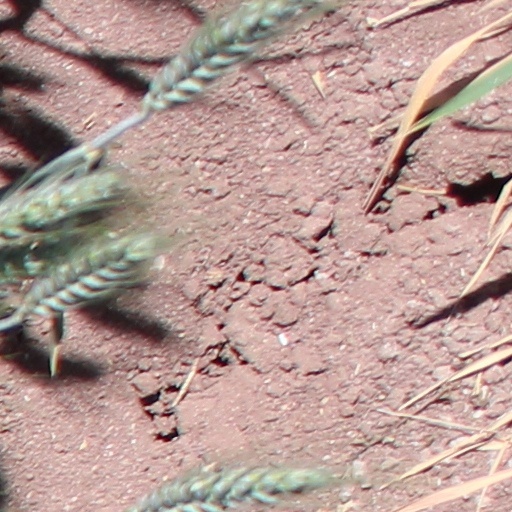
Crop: wheat